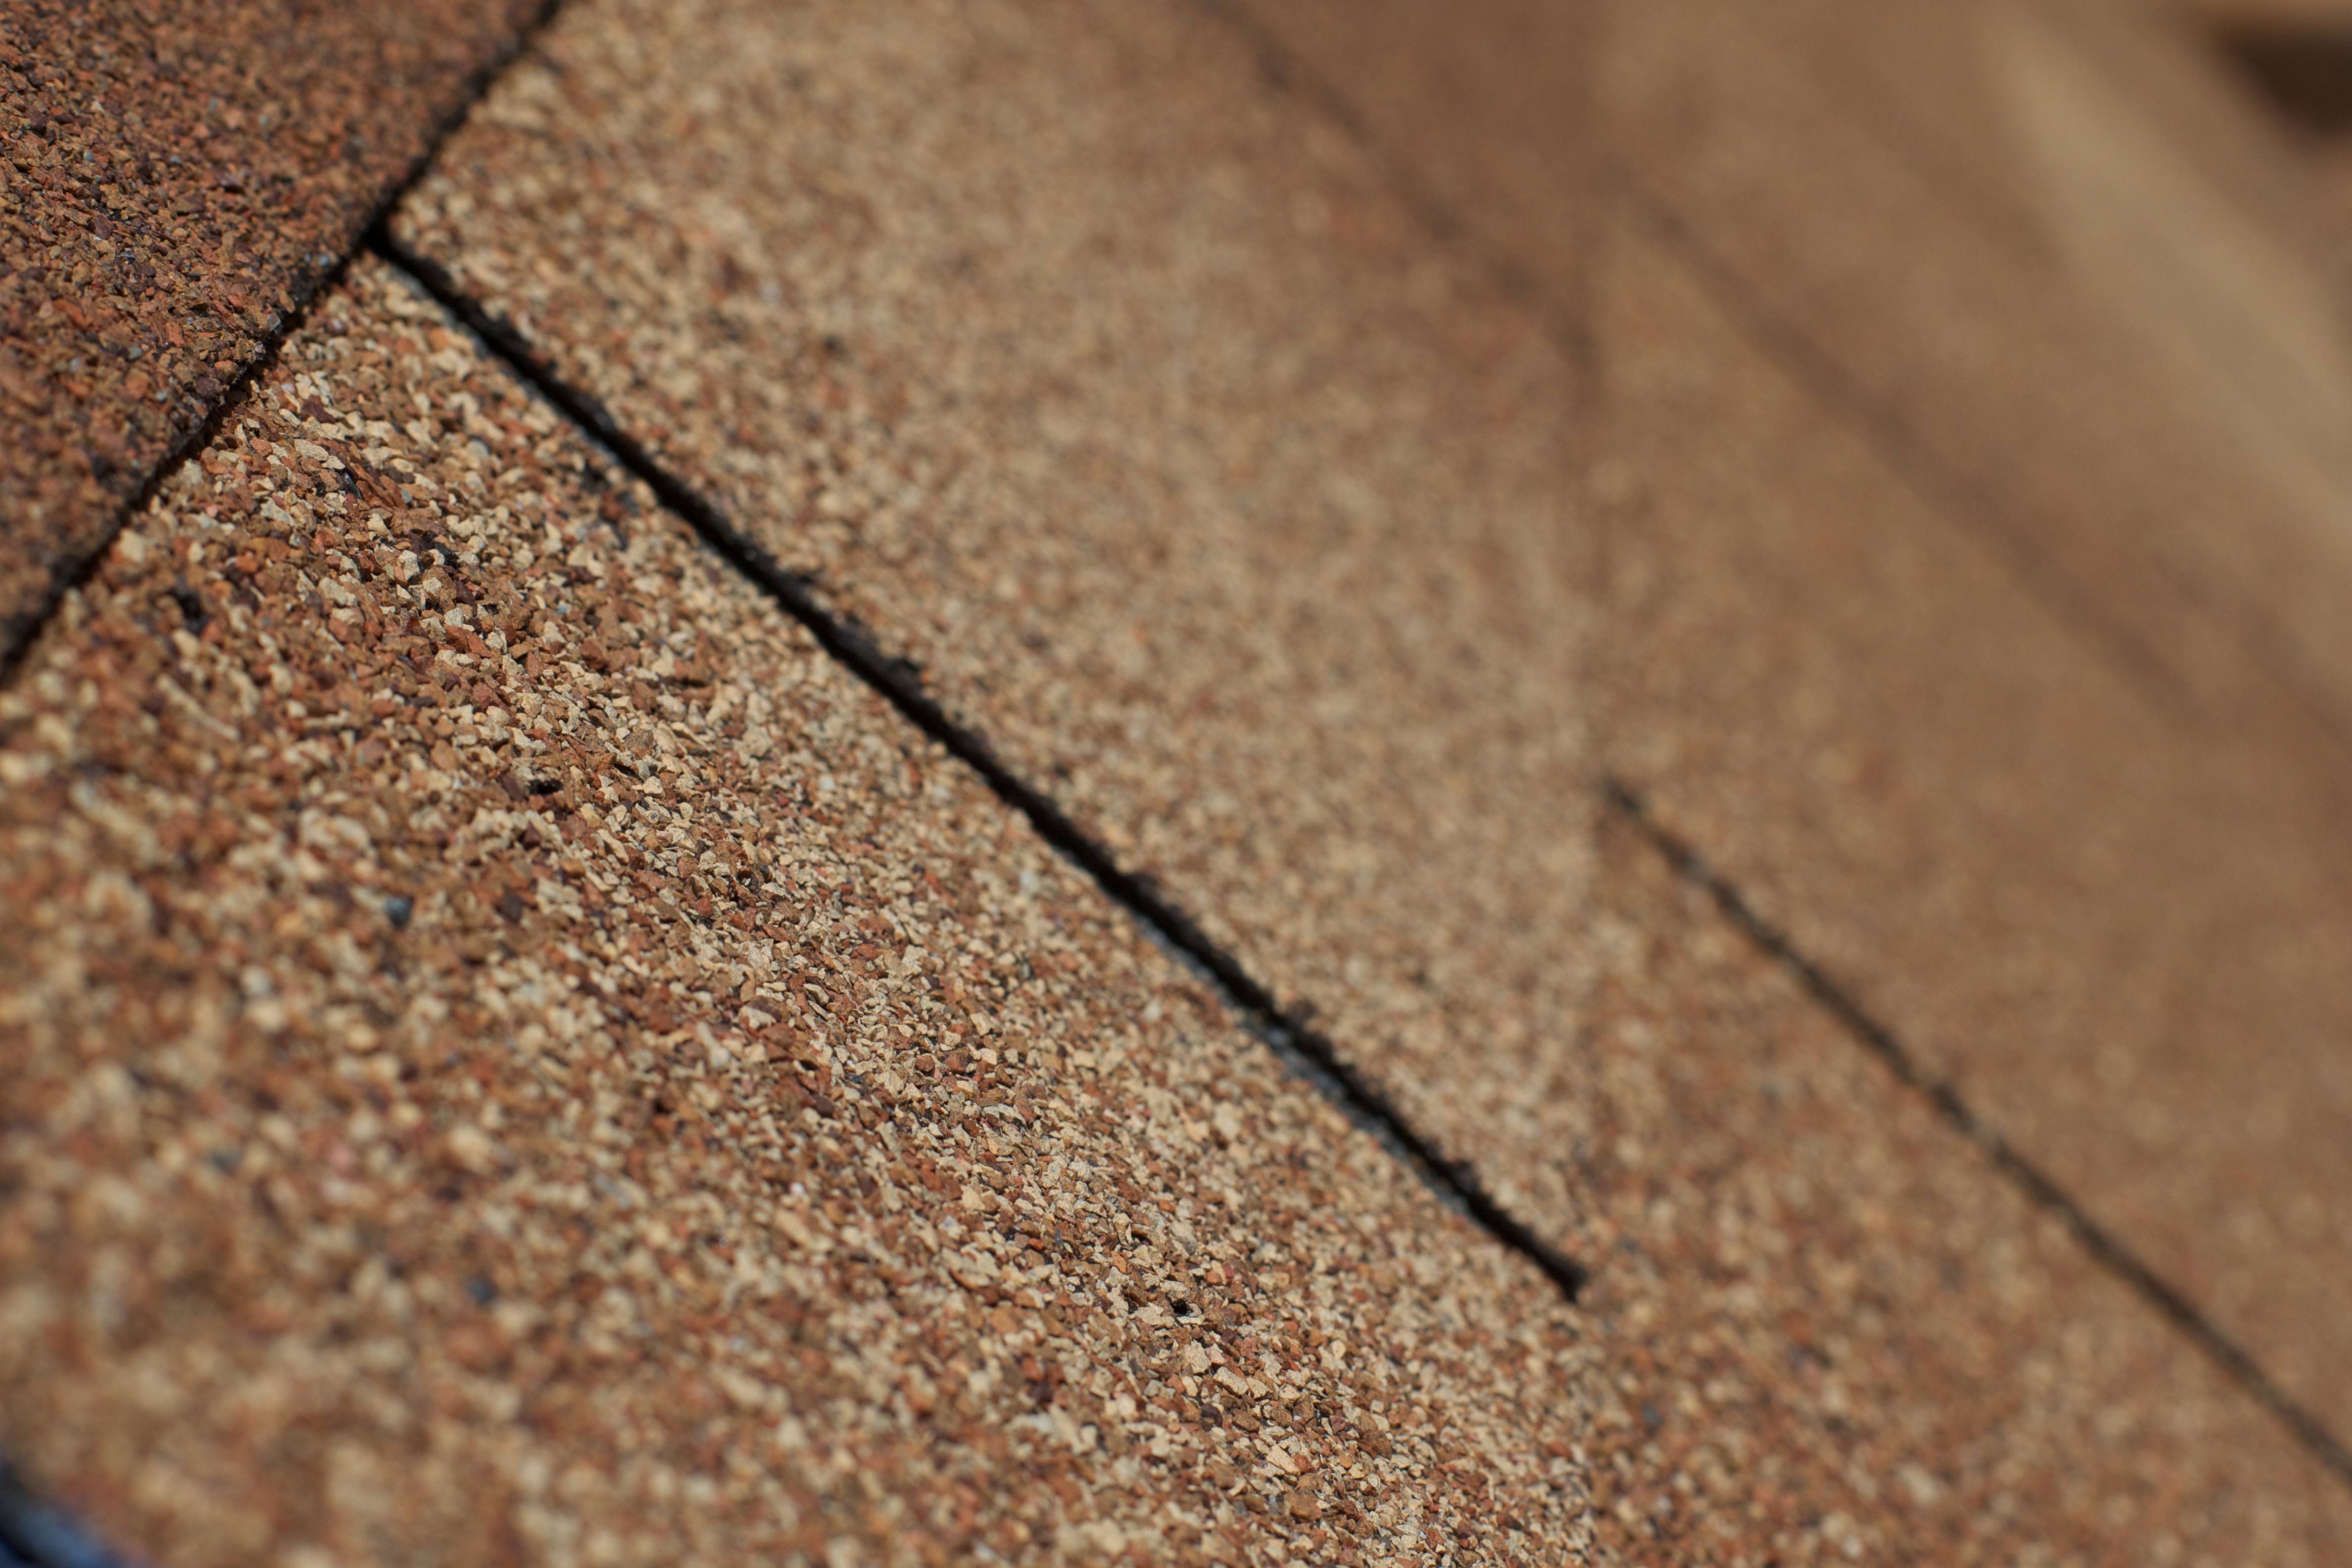
sand, wood, photography, texture, leaf, floor, brown, soil, material, close up, macro photography, flooring, grass family